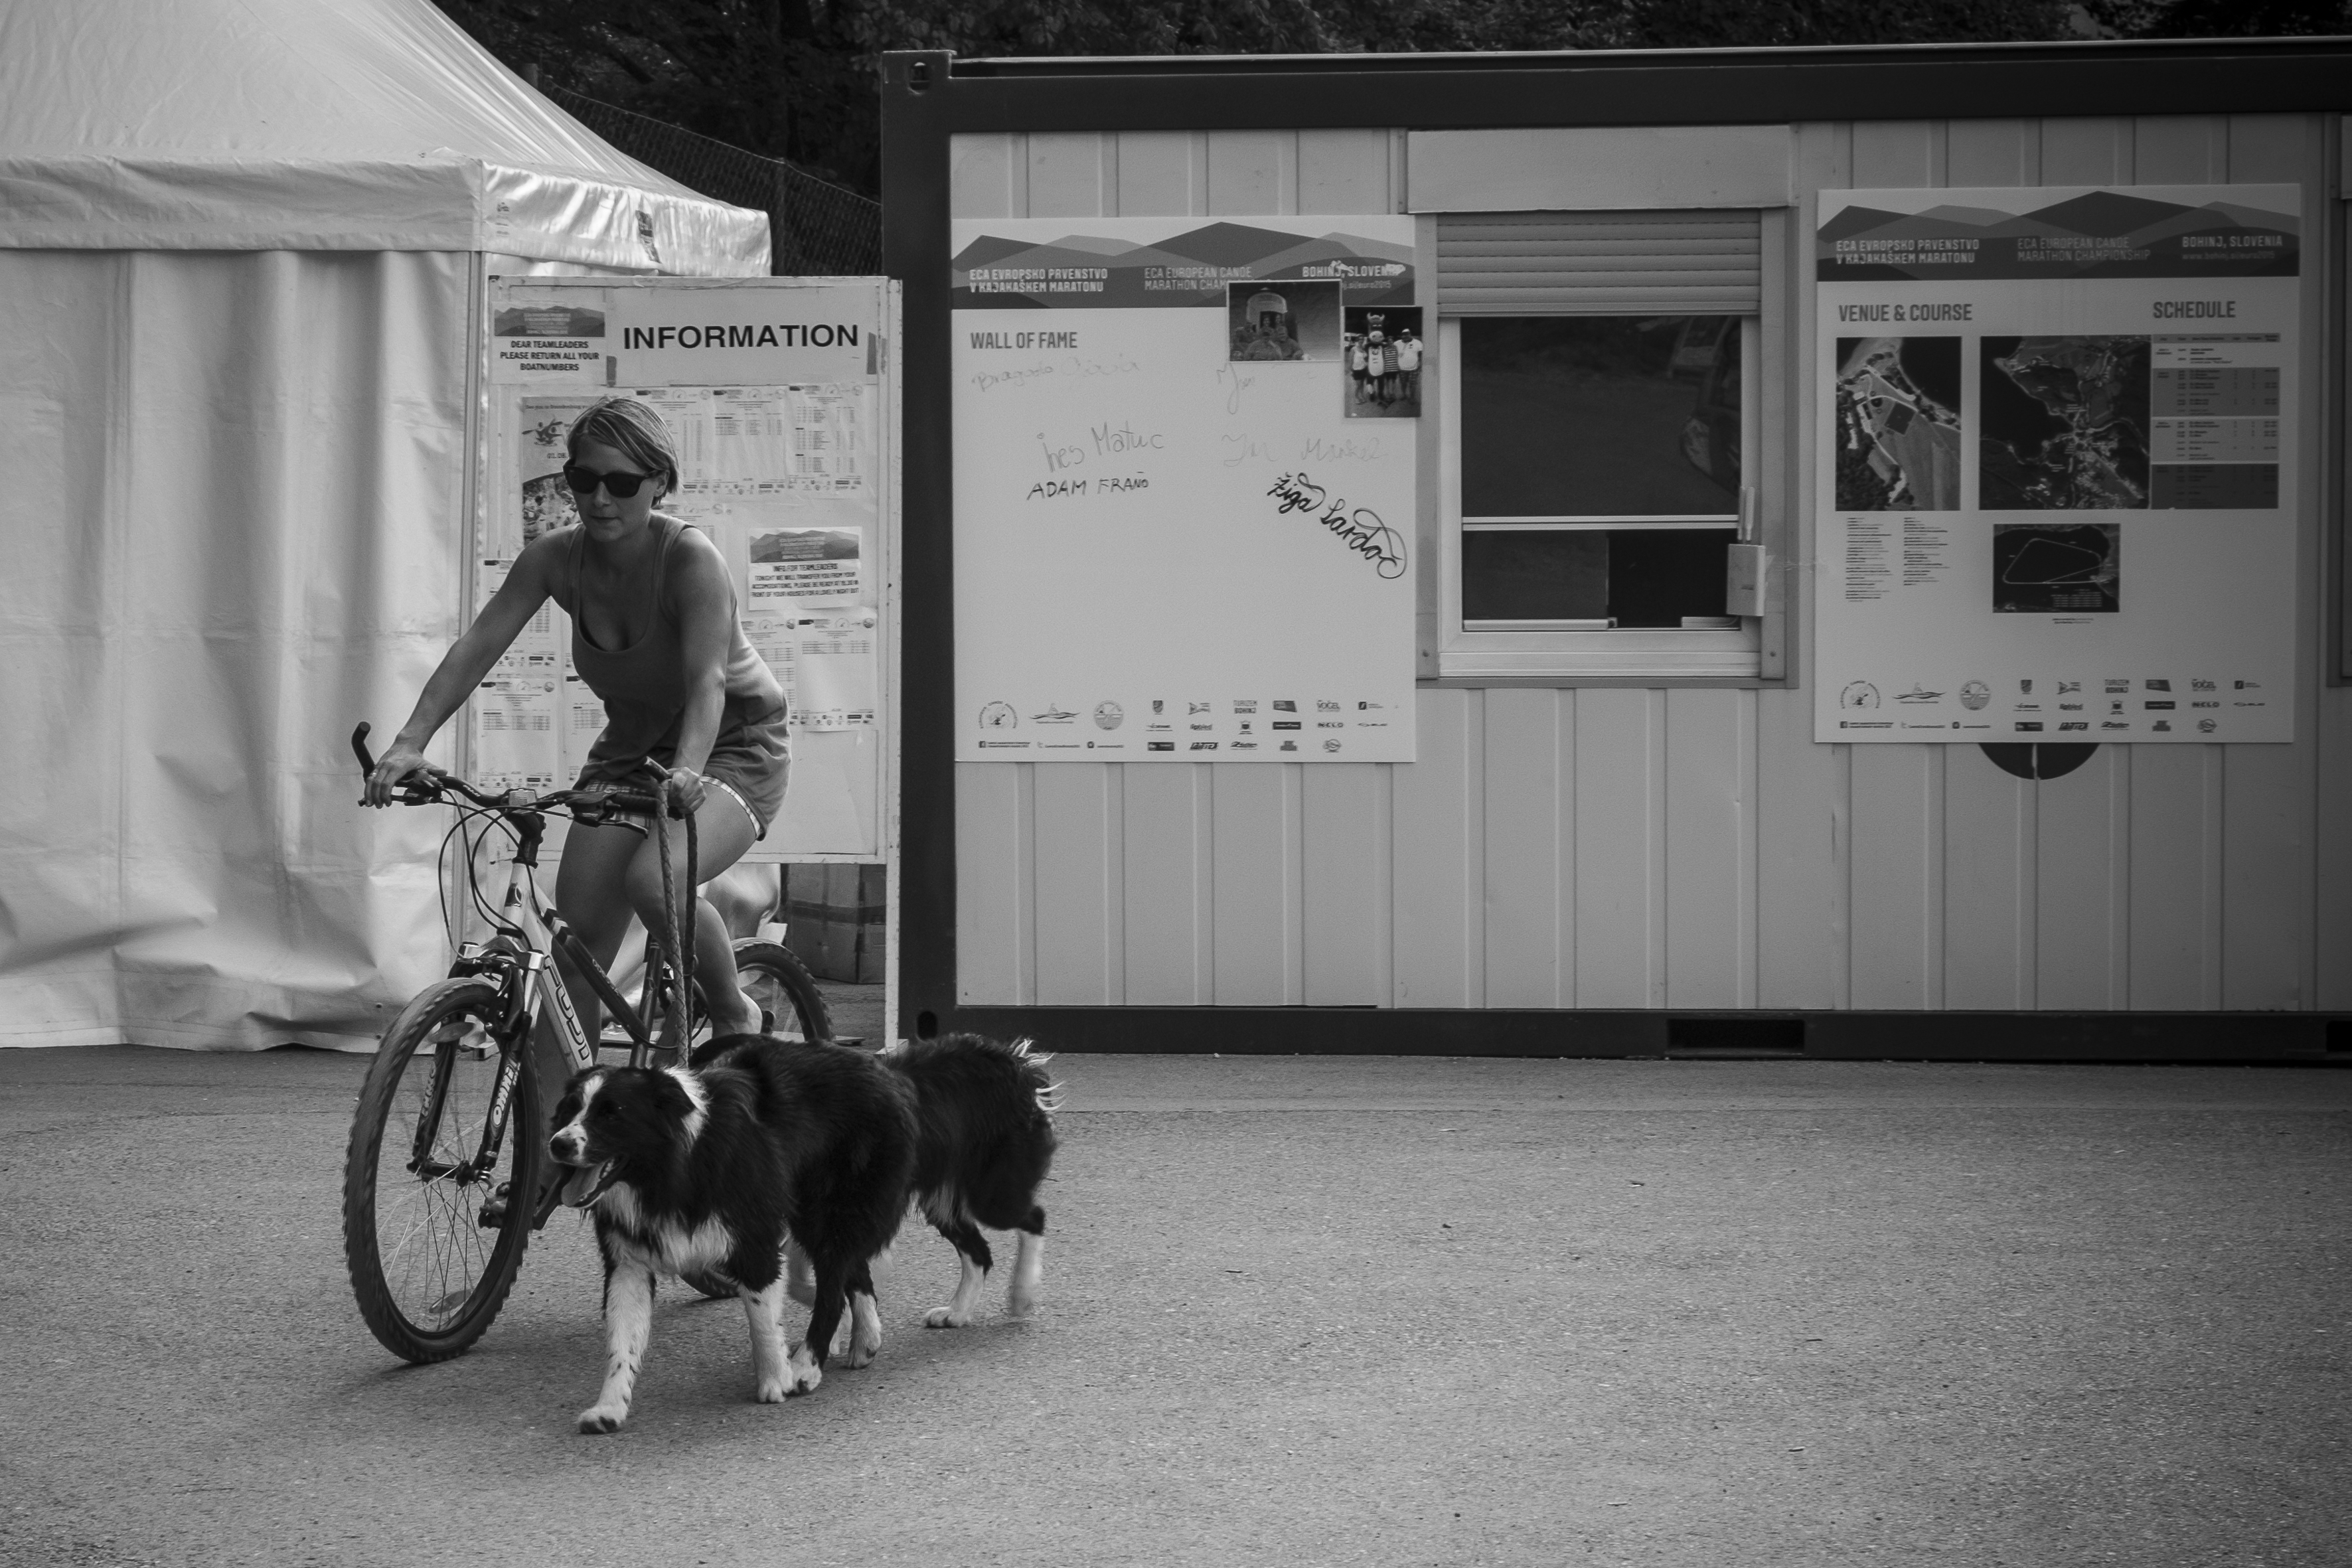
black and white, road, white, street, urban, travel, fujifilm, vehicle, black, monochrome, bw, blackandwhite, blackwhite, ngc, photograph, snapshot, image, fuji, slovenia, fujixt1, fujix, noireblanc, vintgargorge, monochrome photography, dog like mammal